Sepultura

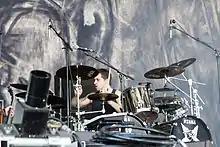
Drummer Eloy Casagrande in 2014. Casagrande was the drummer of Sepultura from 2011 to 2024.

On July 6, 2010, it was announced that Sepultura was signed with Nuclear Blast Records, and would release their first album for the label in 2011. The band confirmed that there would be no reunion of the classic lineup. By the end of 2010, the band began writing new material and entered the studio to begin recording their 12th album with producer Roy Z. On March 1, 2011, Sepultura had completed recording the album, entitled "Kairos", which was released in June 2011.